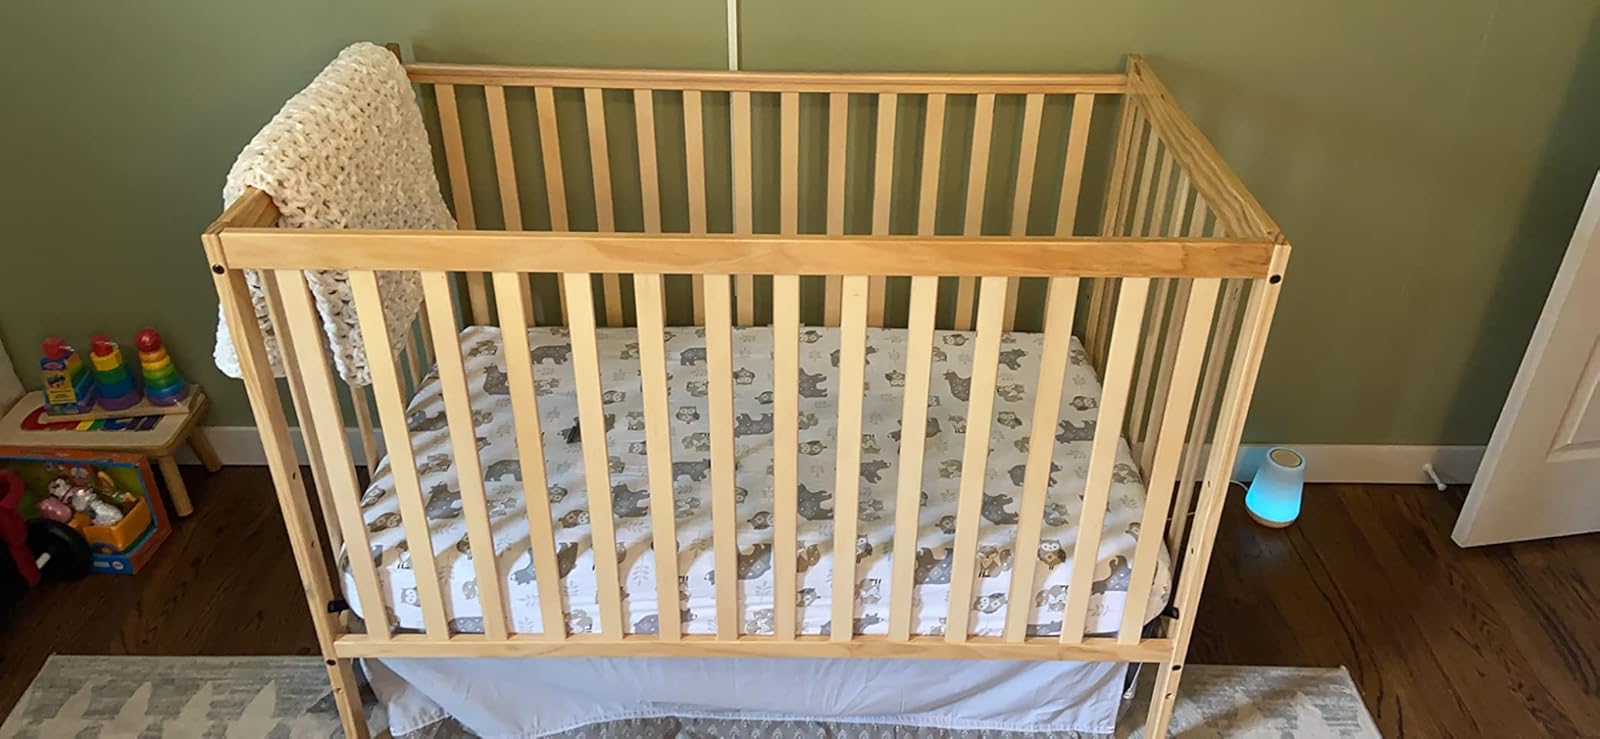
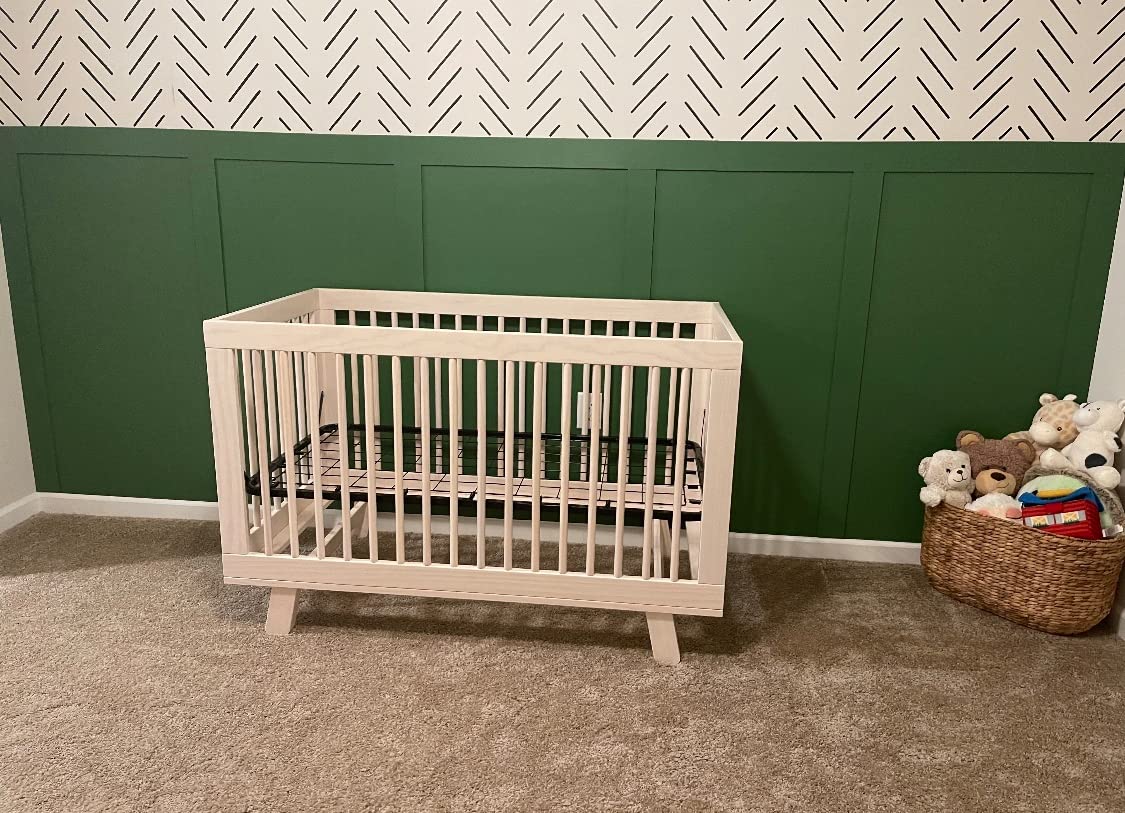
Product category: products_crib
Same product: no